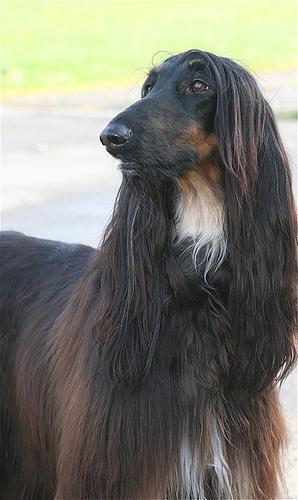
Afghan_hound